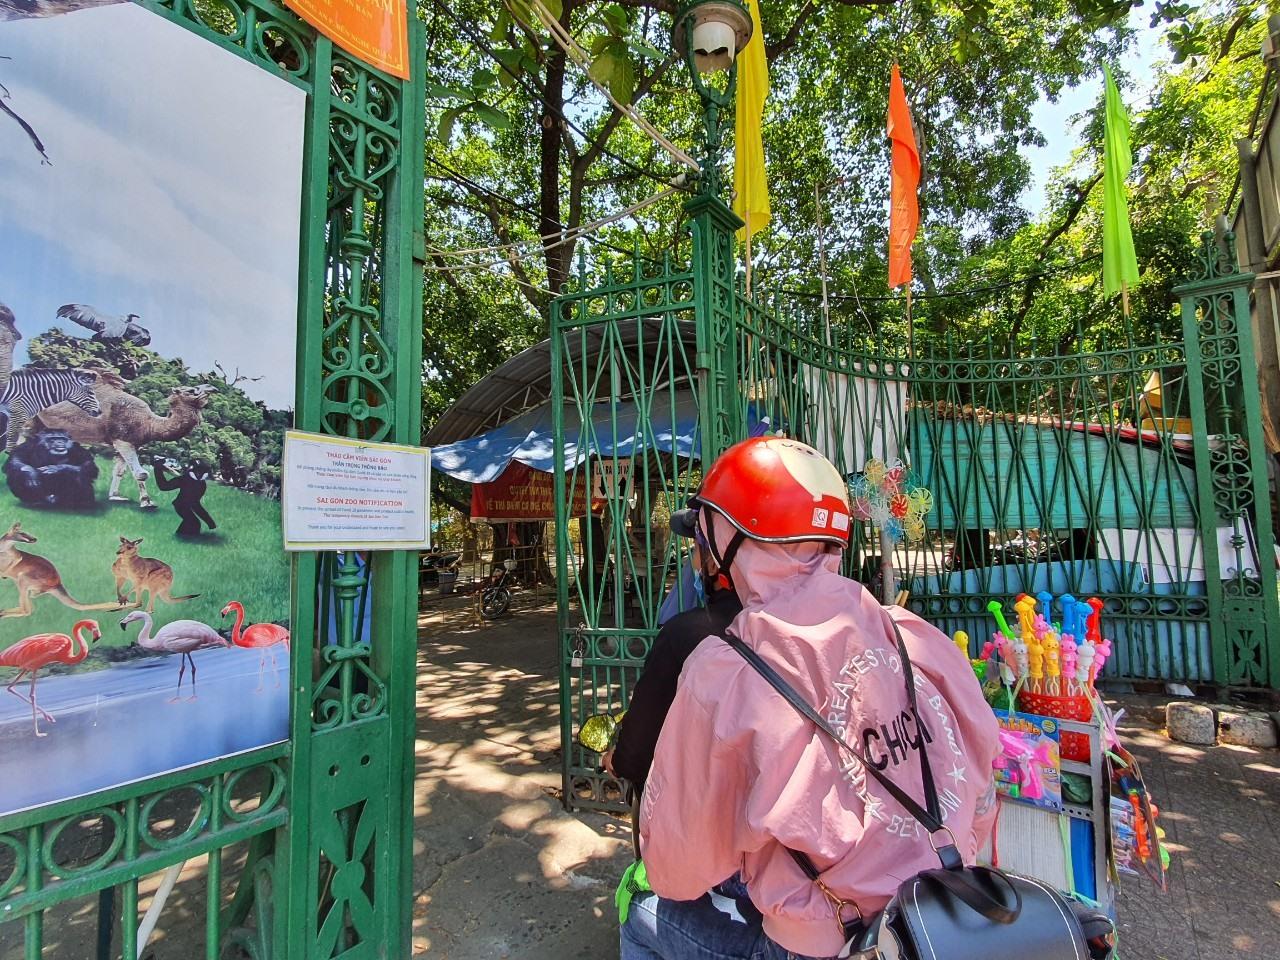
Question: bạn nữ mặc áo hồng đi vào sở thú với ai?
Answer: với một người mặc áo đen